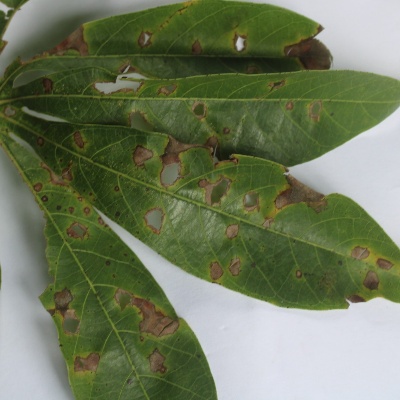
Crop: Cassava
Condition: brown spot